Bombardier Global Express

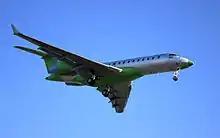
A Global BD-700 on a test flight

In October 1991, the Global Express was unveiled at the convention. In December 1993, the programme was launched. In June 1994, its high-speed configuration was frozen while the low-speed configuration was established in August 1994. By then, most critical design decisions were taken and almost all suppliers had been selected. In January 1995, the definition phase was winding down before detailed design.